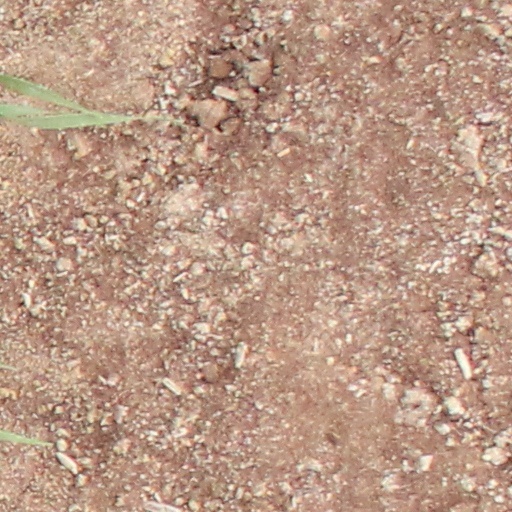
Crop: wheat